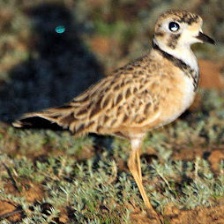
Species: INLAND DOTTEREL
Scientific name: CHARADRIUS AUSTRALIS